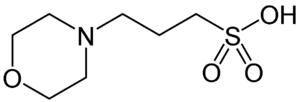
MOPS est le nom courant de l'acide 3-morpholino-1-propanesulfonique. C'est un composé faisant partie des tampons de Good, qui en a proposé le nom et l'usage en 1972. Sa structure chimique comporte un anneau morpholine, son pKa de 7,15 à 20 °C présente un net intérêt pour des applications en biochimie. Des 20 tampons de Good, c'est l'un des trois seuls à ne pratiquement pas complexer les métaux, ce qui évite des interférences. Le MES présente une structure similaire, avec un résidu éthanesulfonique plutôt que propanesulfonique.